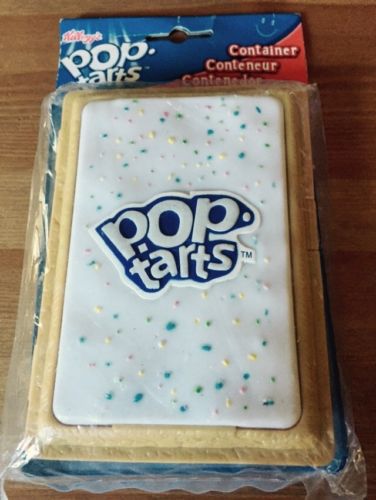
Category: toaster